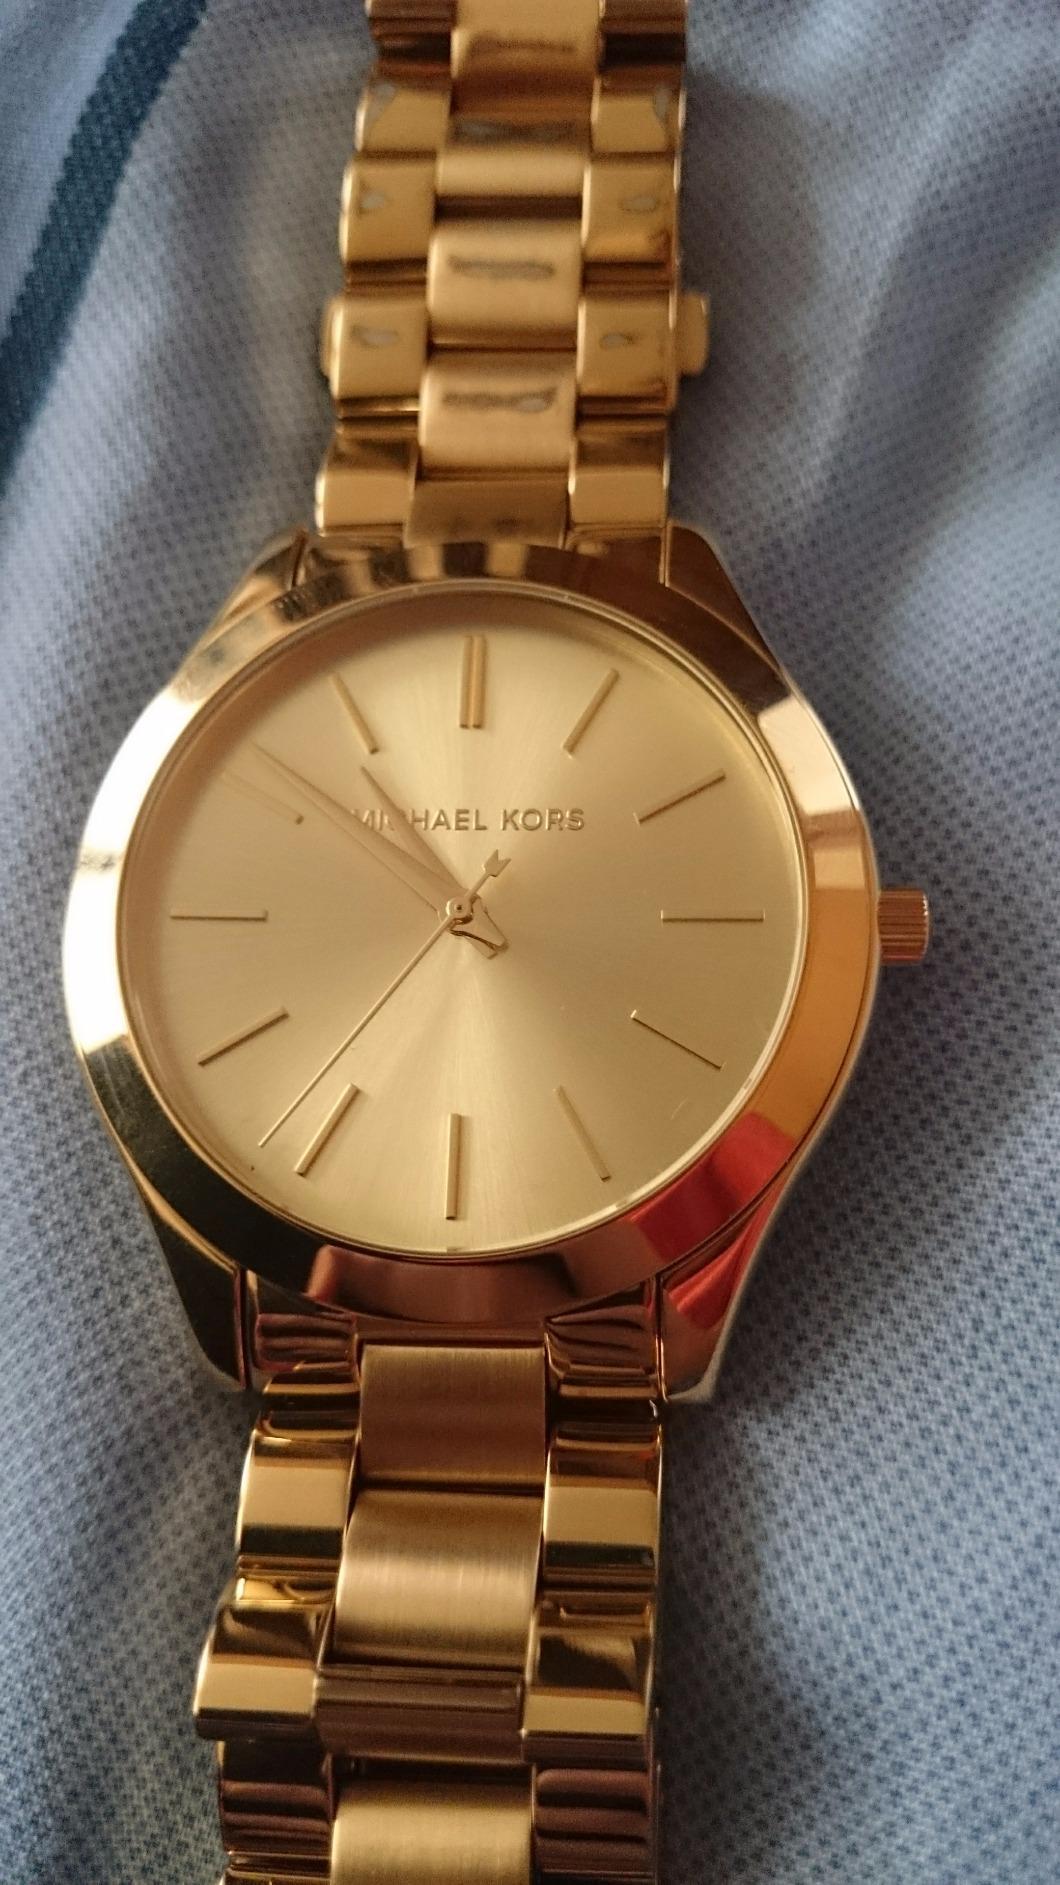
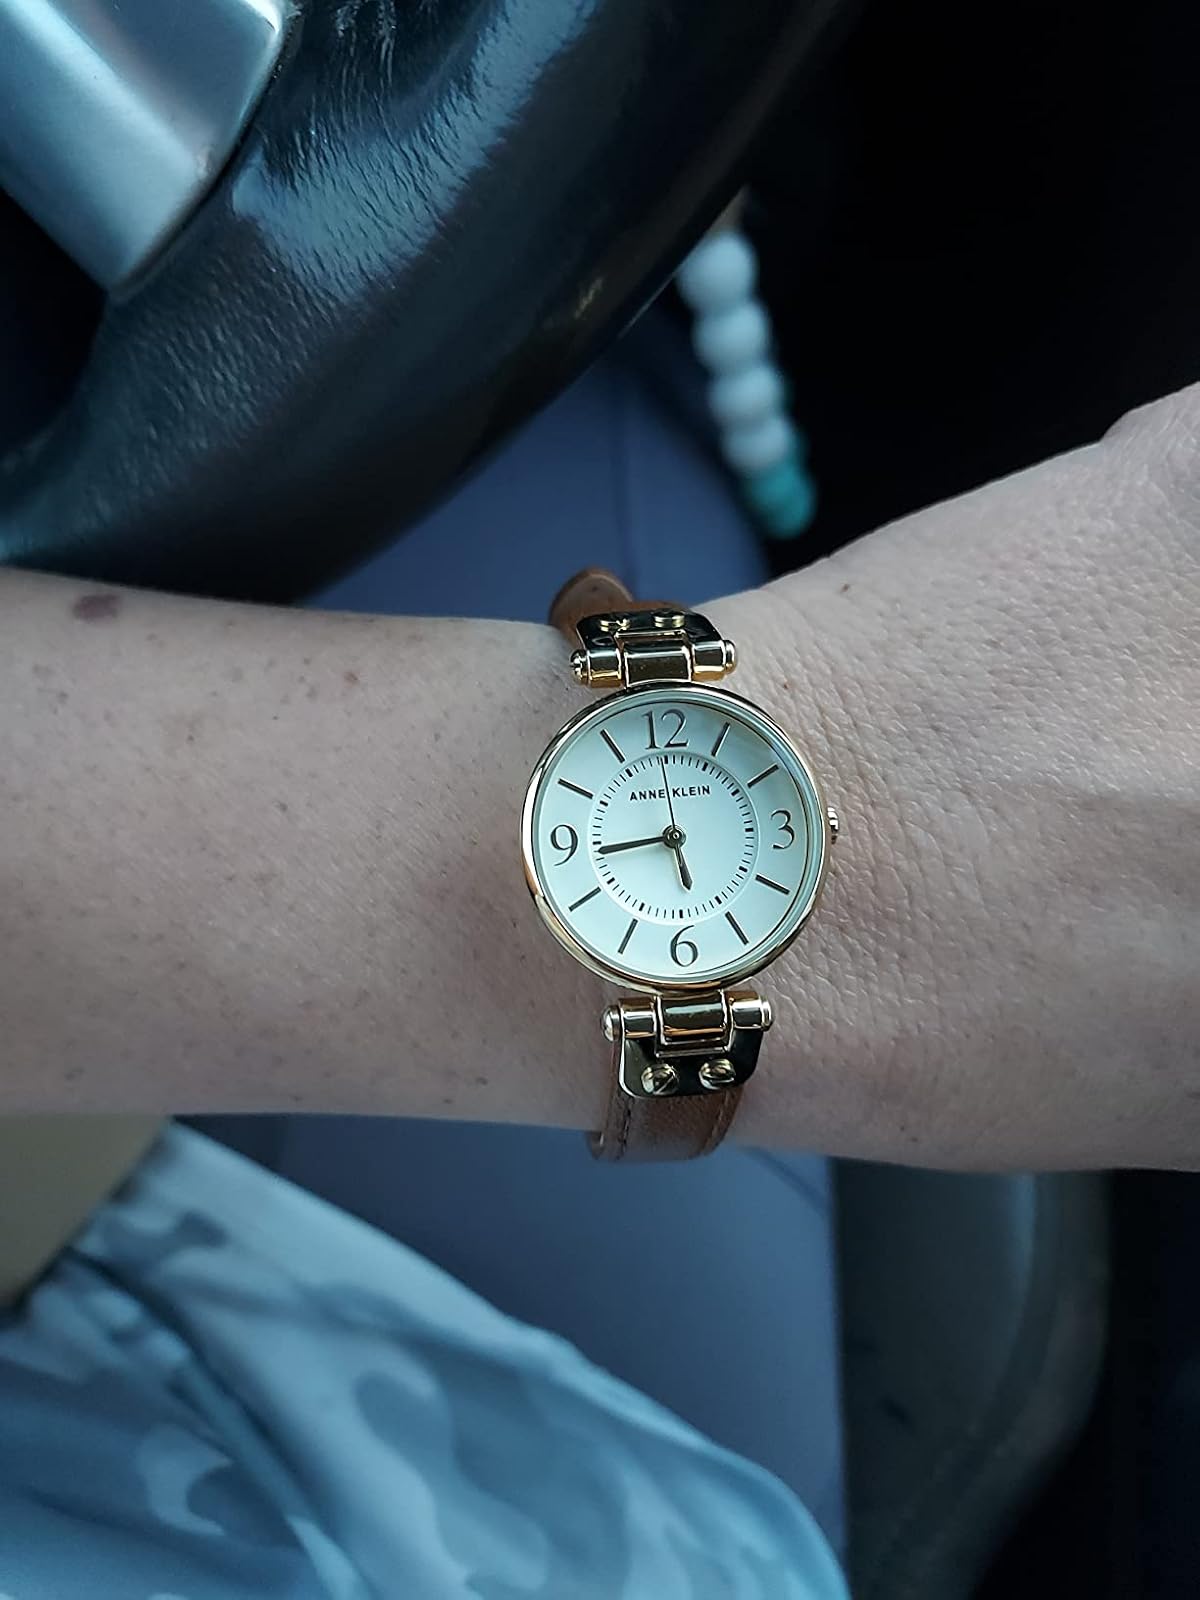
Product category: accessories_watch
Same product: no